Campus of New York University

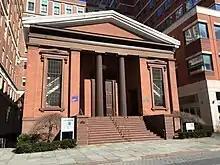
Wunsch Building, a former church

The Tandon School of Engineering is located in Downtown Brooklyn. It is centrally located in the MetroTech Center and is close to transportation routes and easily accessible from all parts of New York City and Long Island. The Brooklyn campus offers programs for undergraduates students as well as for graduate students, including those executive programs for students with related experience.